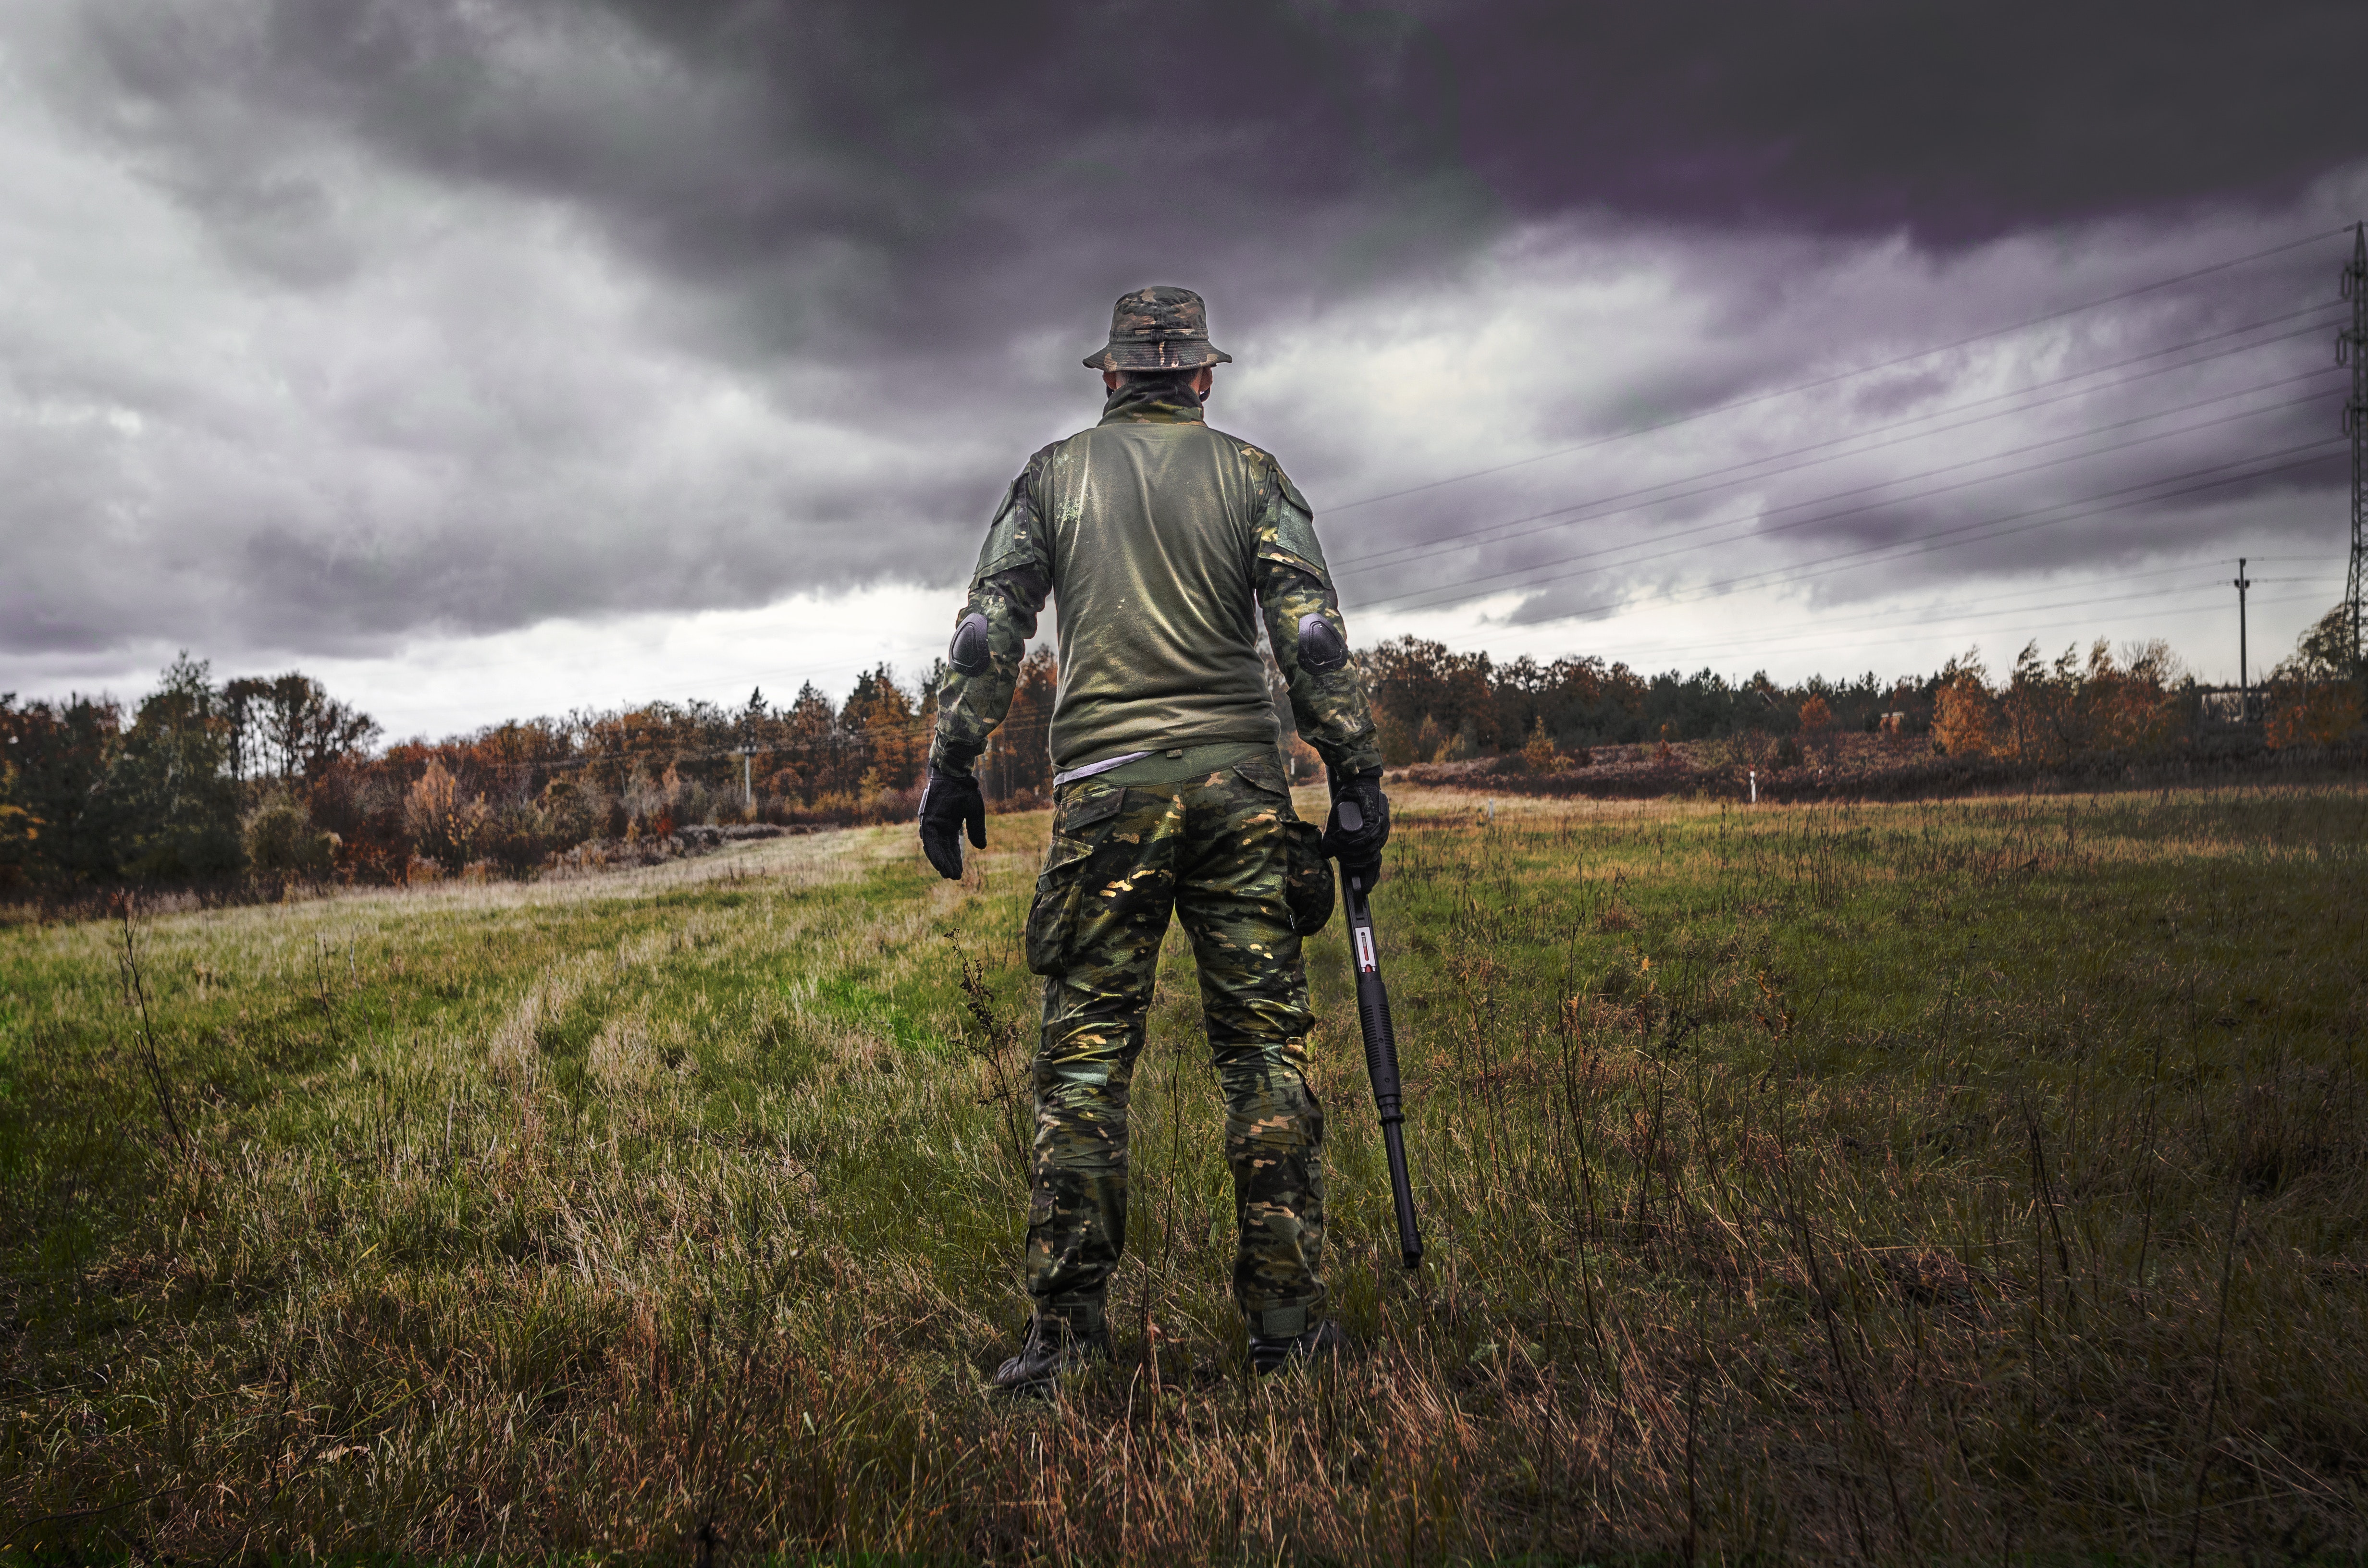
grass, sky, tree, cloud, field, rural area, landscape, plant, grassland, soil, prairie, meteorological phenomenon, hill, agriculture, meadow, soldier